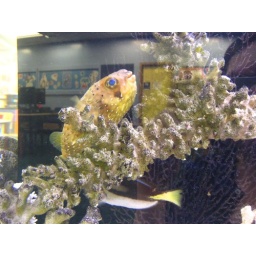
library fish at home in the new aquarium